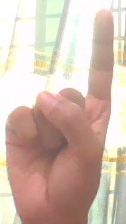
ASL sign: 1